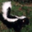
Label: skunk